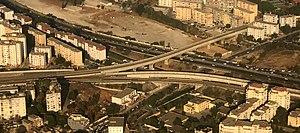
Vue aérienne de la jonction des deux branches de la ligne 1 du métro d'Alger après la station Hai El Badr
Le métro d'Alger, est un réseau ferroviaire de transport urbain de type métro desservant la ville d'Alger depuis 2011.